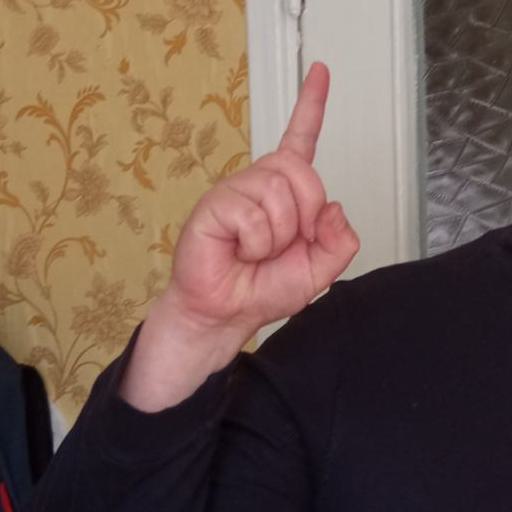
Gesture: one